Royal Albert Dock, Liverpool

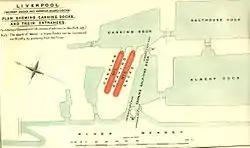
British Empire Dockyards and Ports, 1909

The enclosed design of the Albert Dock and the direct loading and unloading of goods from warehouses, meant that the complex was more secure than other docks within Liverpool. As a result, it became a popular store for valuable cargoes including brandy, cotton, tea, silk, tobacco, ivory, and sugar. Their openness to natural light and well ventilated stores, meant natural goods such as hemp or sugar could be kept fresher longer. The dock came to dominate Liverpool's far eastern trade, with over 90% of the city's silk imports from China coming through it and more generally half of all the far eastern trade income.